Dustin Rhodes

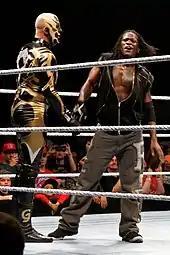
The Golden Truth in 2016

In early 2016, during various episodes of "Raw" and "SmackDown", Goldust approached R-Truth and proposed they form a tag team to no avail. At Fastlane, Goldust inadvertently cost R-Truth his match against Curtis Axel. Following Fastlane, R-Truth began to apologize and attempt to form a tag team with Goldust, with Goldust rejecting. On the March 21 episode of "Raw", Goldust came to R-Truth's aid after Truth was defeated by Bubba Ray Dudley. At WrestleMania 32, Goldust took part in the Andre the Giant Memorial Battle Royal in a losing effort. On the April 11 episode of "Raw", Shane McMahon announced a number one contenders tournament for the WWE Tag Team Championship, which included Goldust and Truth teaming together. On the April 14 episode of "SmackDown", Goldust would tell R-Truth before their match they would not team together, with Goldust instead teaming with Fandango, where they were defeated by The Vaudevillains in the first round. On the April 22 episode of Smackdown, Goldust was the special referee for the match of R-Truth and Fandango, which R-Truth won. On the May 2 episode of "Raw", Goldust faced off against R-Truth's new partner, Tyler Breeze, in a losing effort following a distraction from R-Truth. On the May 12 episode of "SmackDown", the two teams would face each other, with Goldust and Truth refusing to fight each other, resulting in Fandango and Breeze forming an alliance and attacking Goldust and R-Truth, with Fandango subsequently allowing Breeze to pin Goldust. On the May 16 episode of "Raw", Goldust and Truth began teaming together, where they were defeated by the newly dubbed Breezango (Fandango and Breeze). The week after on "SmackDown", Golden Truth started a losing streak, losing to the likes of Breezango and The Dudley Boyz. Golden Truth earned their first victory on the Money in the Bank pre-show after defeating Breezango.